B. K. Misra

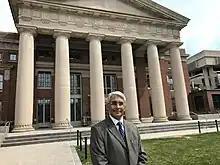
Dr. Misra at Harvard University

Dr. Basant Kumar Misra is a neurosurgeon specialising in treating brain, spine, cerebrovascular and peripheral nervous system disorders, injuries, pathologies and malformations. He is the Vice-President of the World Federation of Neurosurgical Societies, and the former President of the Asian Australasian Society of Neurological Surgeons, and the Neurological Society of India. He is a recipient of Dr. B. C. Roy Award, the highest medical honour in India.